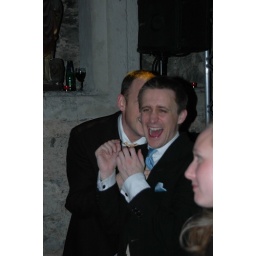
Paddy tells Bake the one about the man who walked into a bar with a chicken under his arm